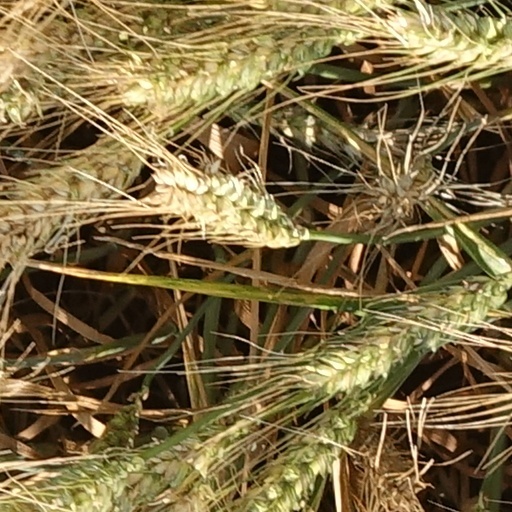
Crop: wheat